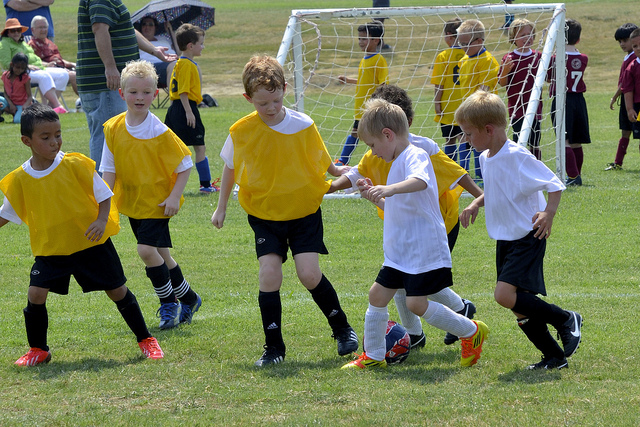
phụ huỵnh đang theo dõi buổi luyện tập bóng đá của con mình